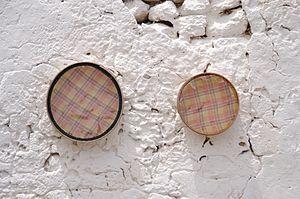
Tamis pour la préparation de la bsissa, exposés lors de la foire organisée en marge du festival de la bsissa de Lamta, Tunisie
Le souk El Ghrabliyya est l'un des souks de la médina de Tunis, spécialisé dans la fabrication et la vente des tamis.